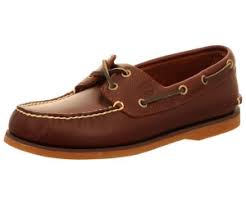
Label: Boat